Augustus N. Summers

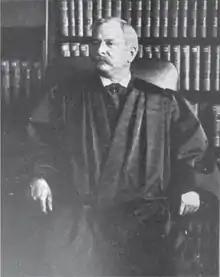

Augustus Neander Summers (June 13, 1856 – May 19, 1927) was a Republican politician in the U.S. State of Ohio who was on the Ohio Supreme Court 1904–1911.